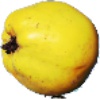
Label: quince